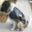
Label: dog